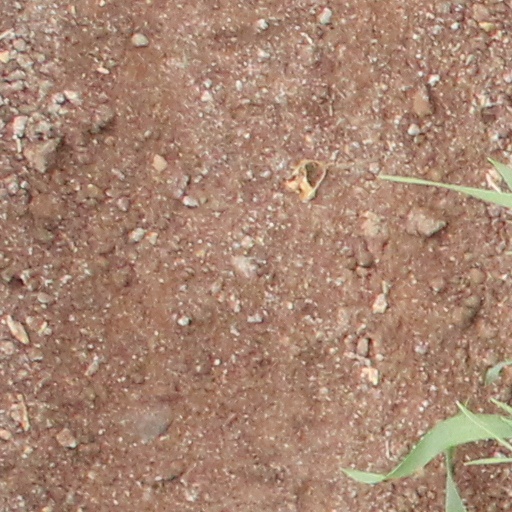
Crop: wheat